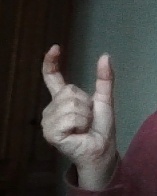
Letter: nun